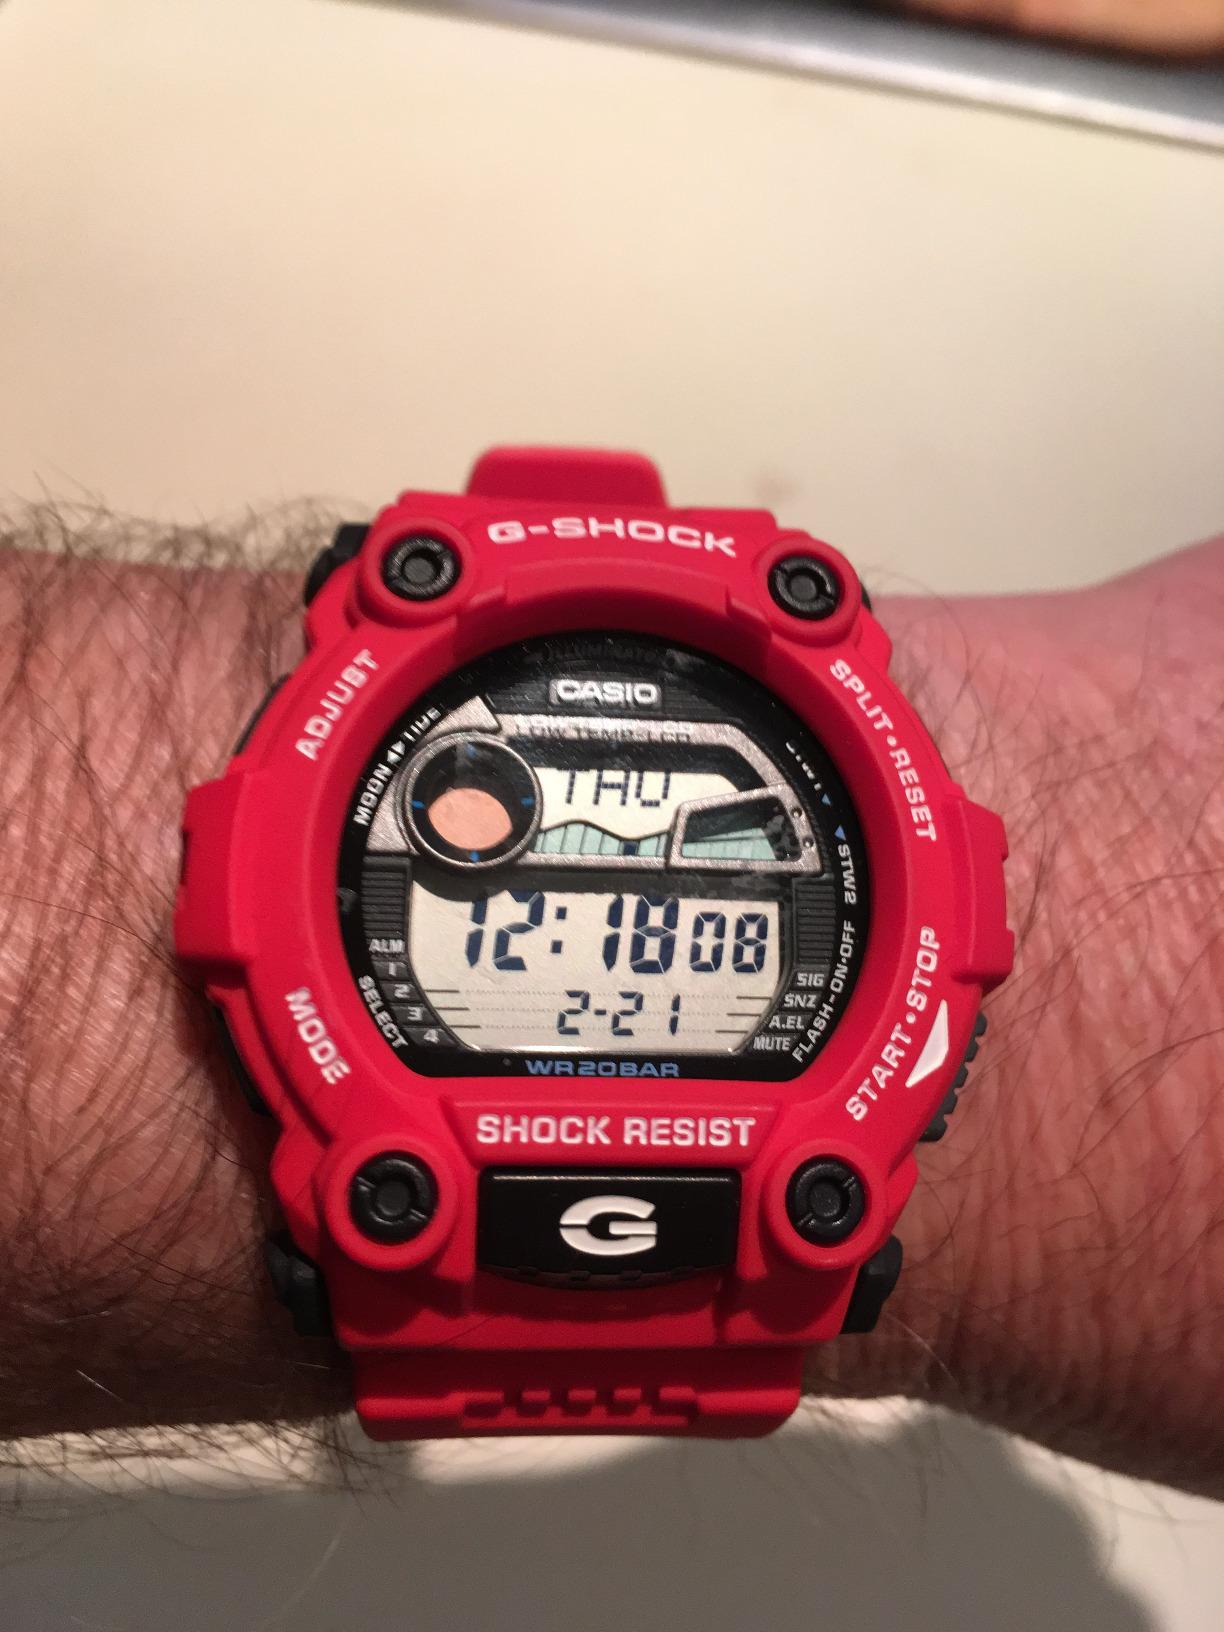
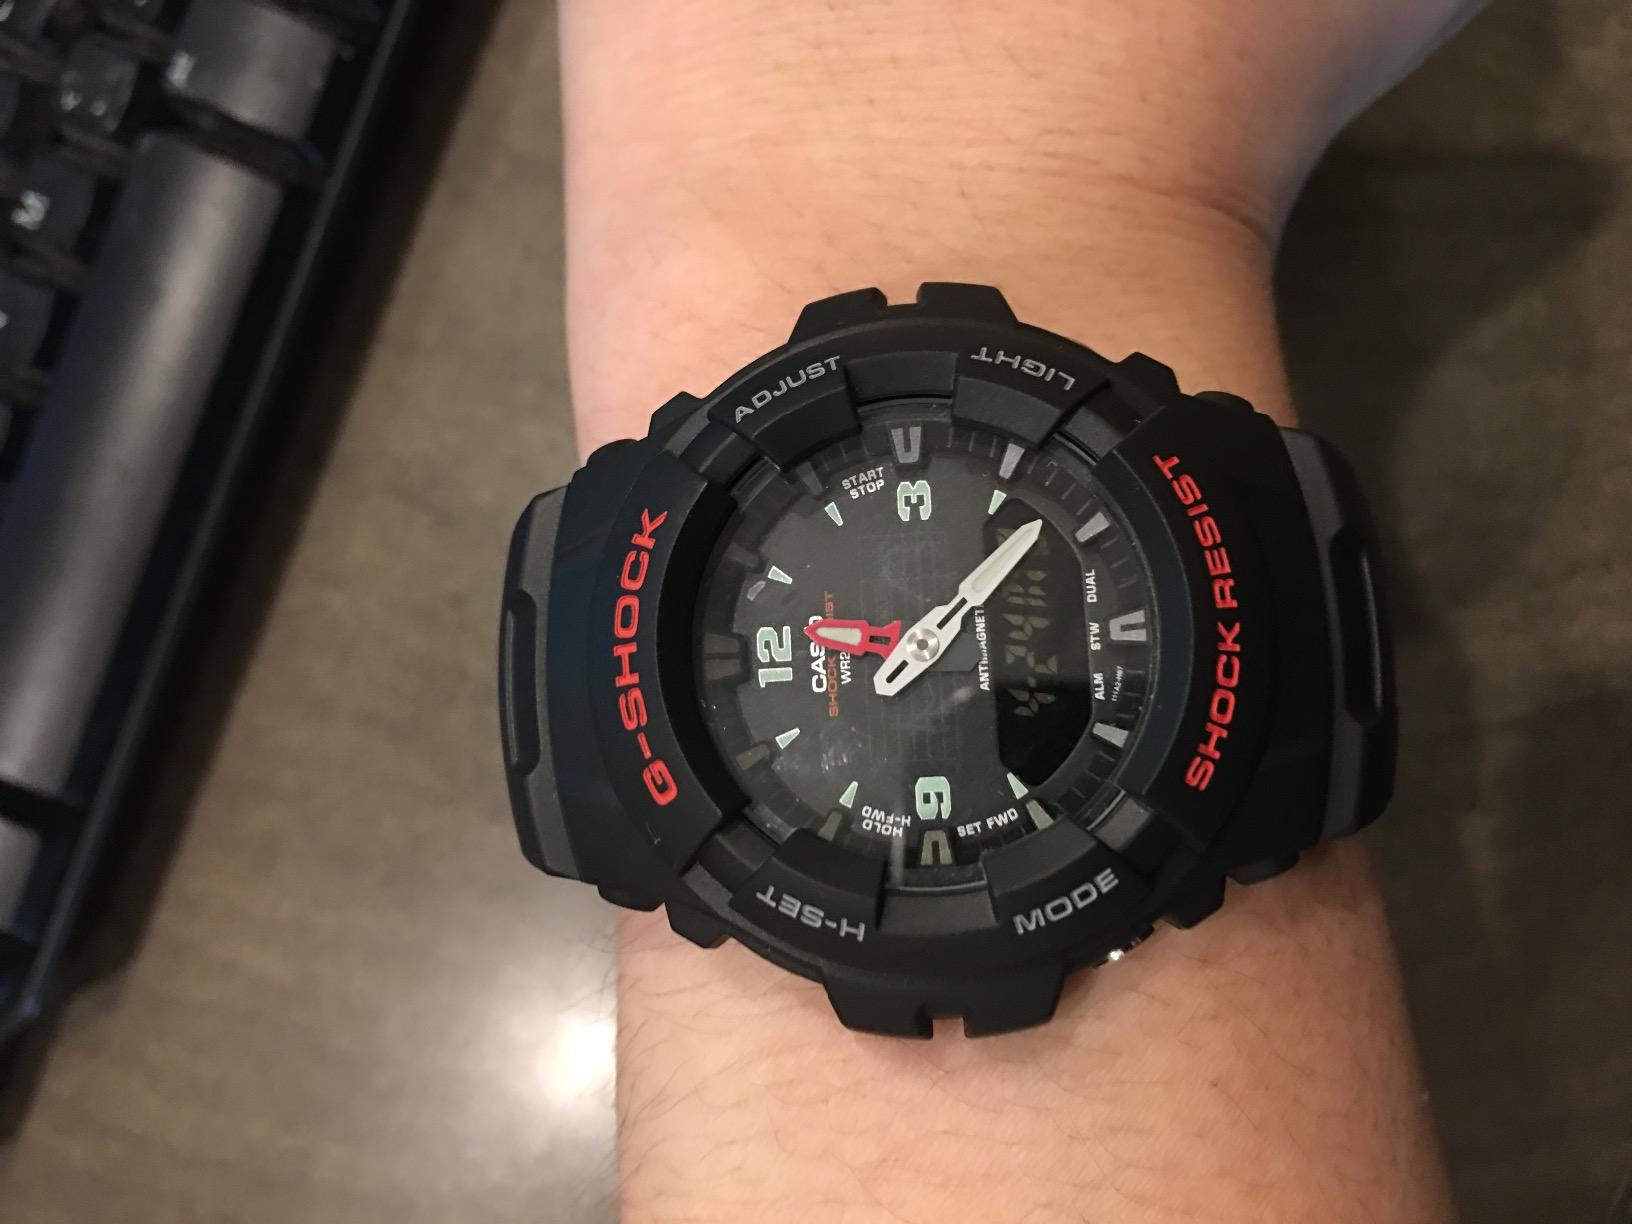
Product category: accessories_watch
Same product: no